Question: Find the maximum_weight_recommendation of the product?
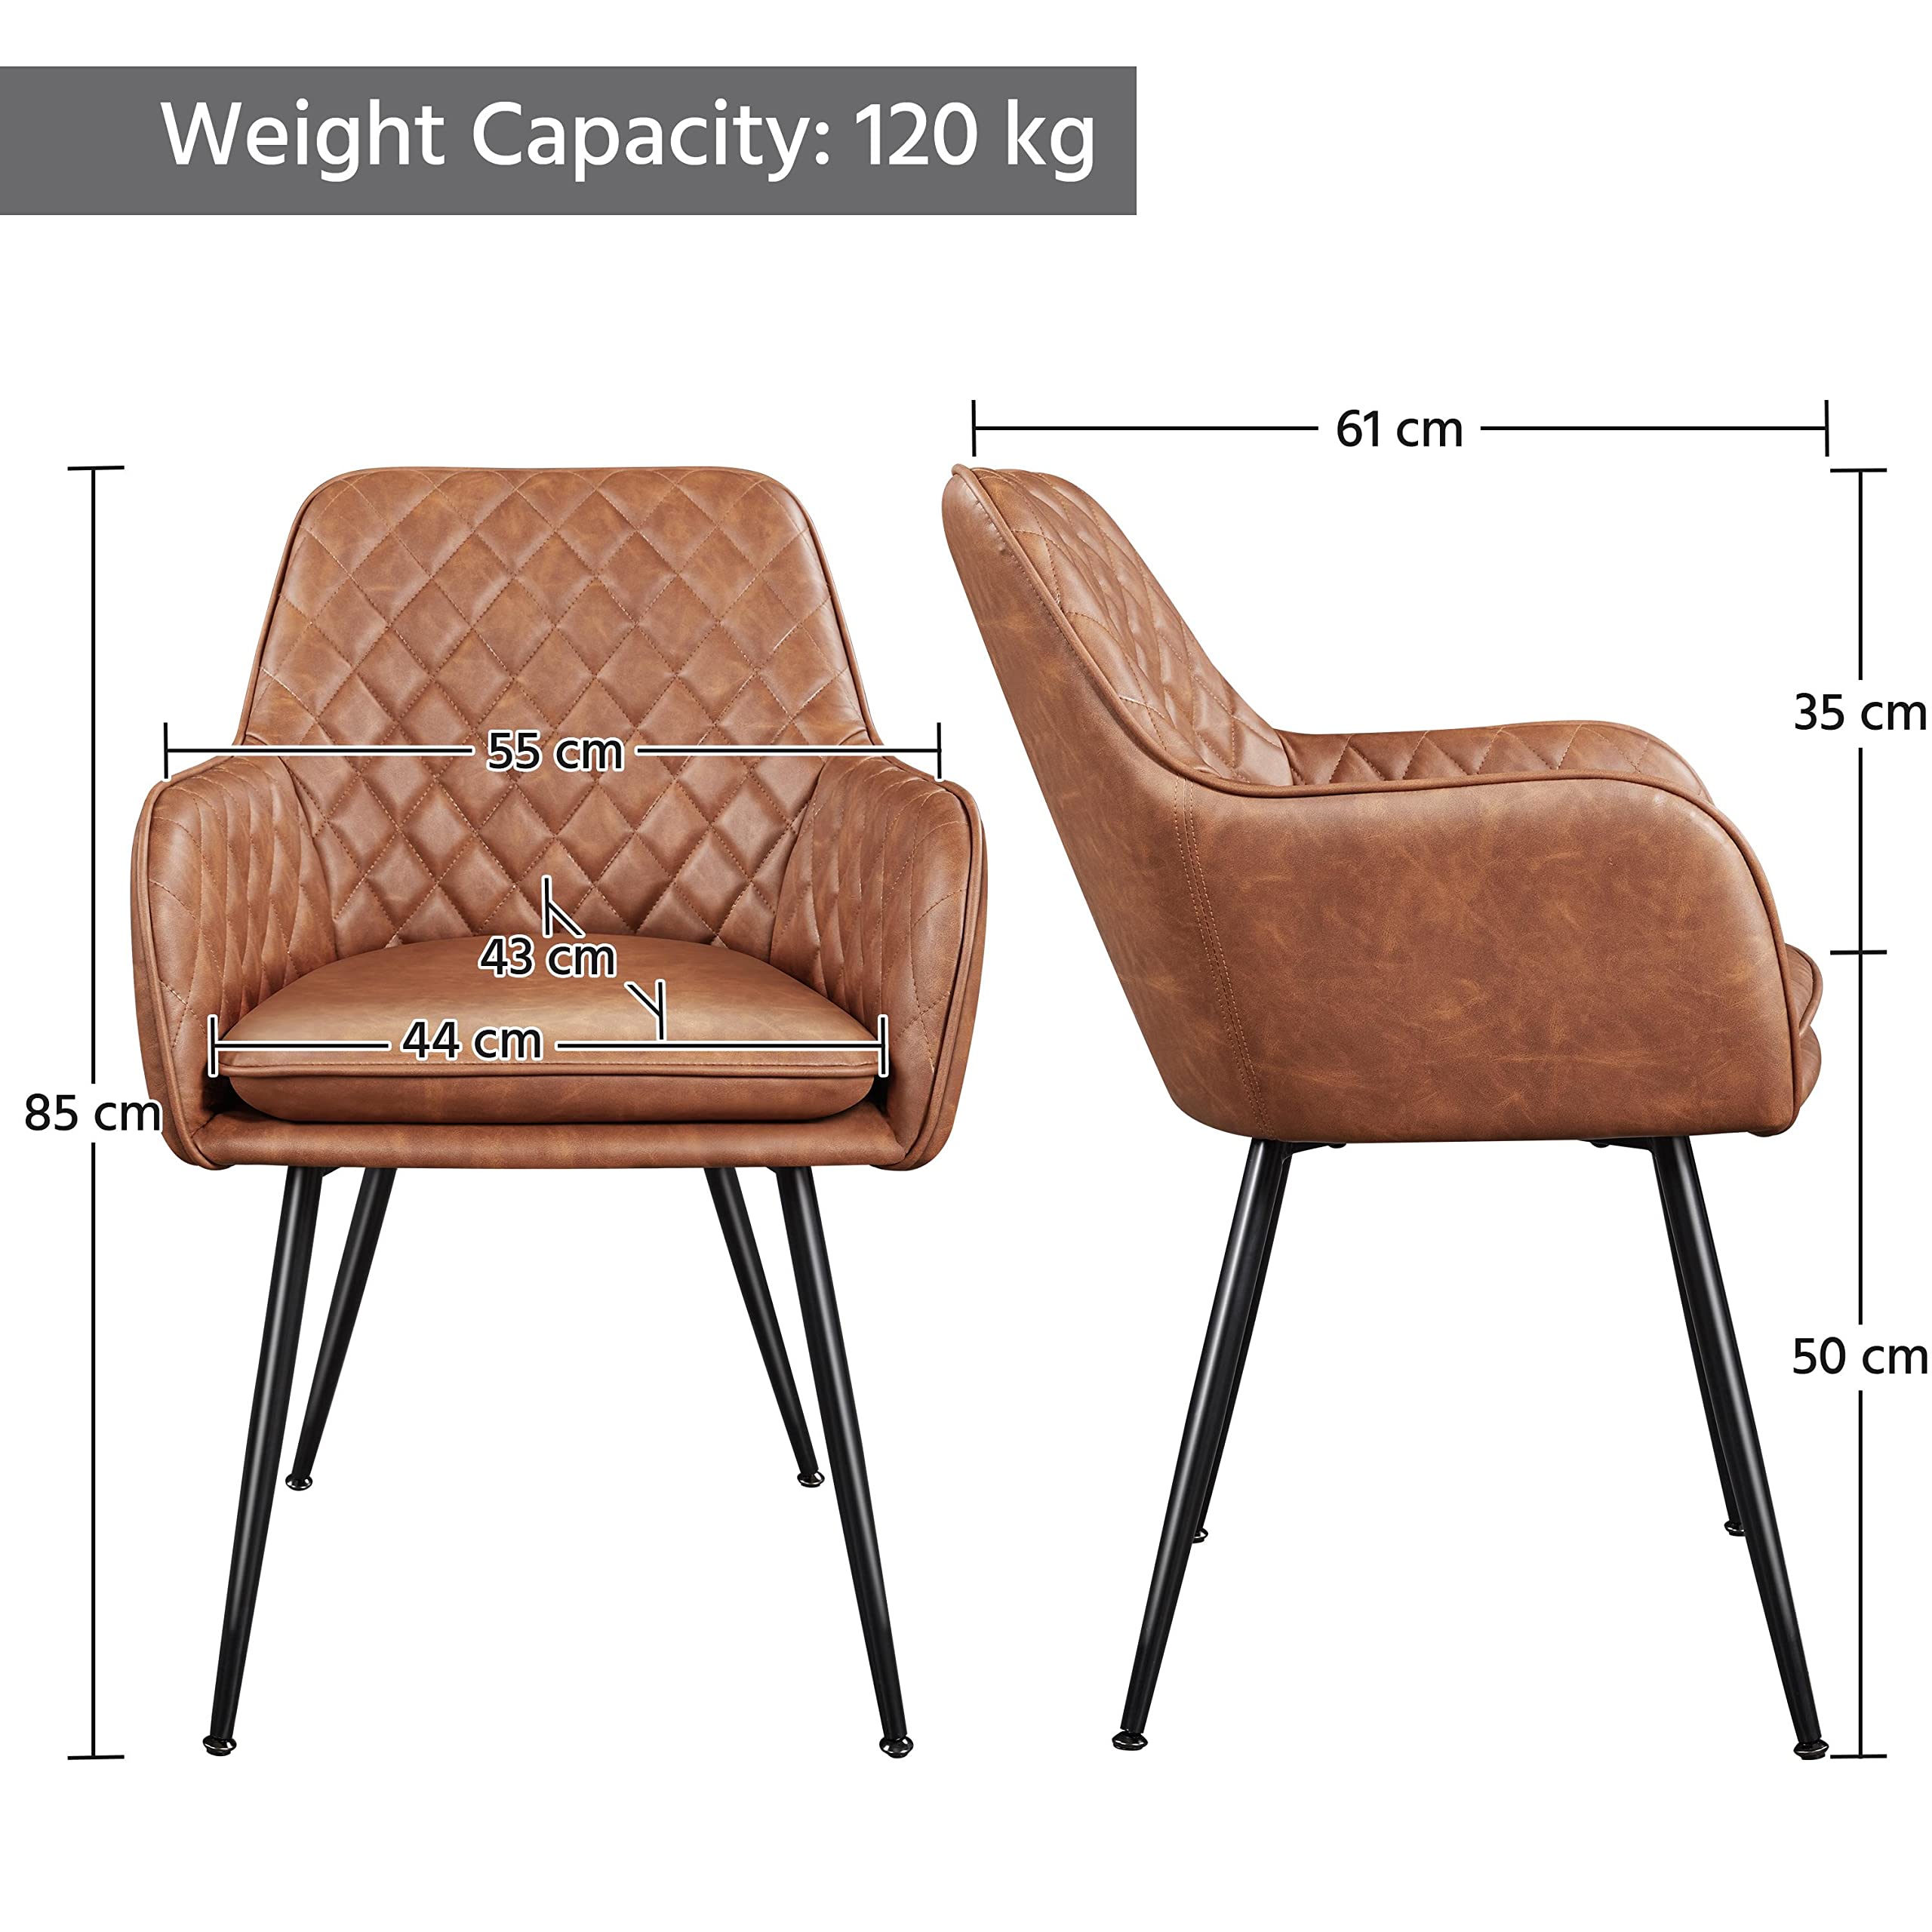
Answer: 120 kilogram